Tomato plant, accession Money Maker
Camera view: tilt-top (135 deg); turntable rotation: 270 degrees
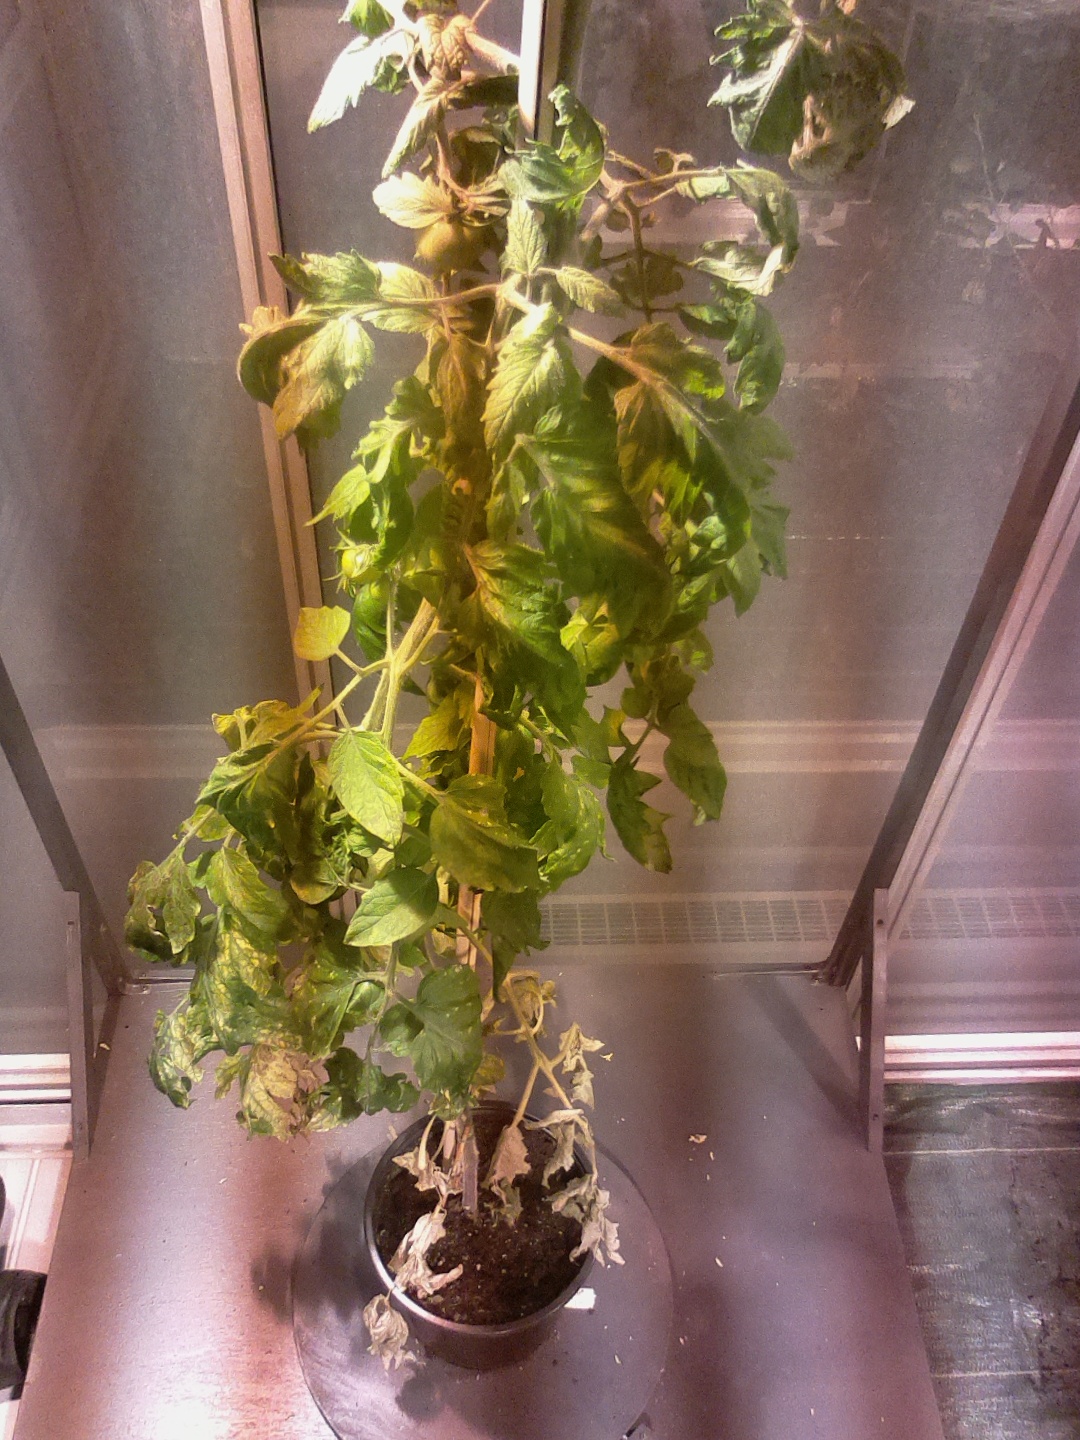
BBCH growth stage 72: 20%-30% of final fruit size